Odin Mine

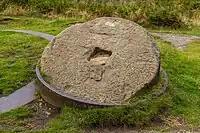
The crushing wheel

Odin Mine is a disused lead mine in the Peak District National Park, situated at grid reference . It lies on a site of 25 hectares near the village of Castleton, England. It is the oldest documented mine in Derbyshire and is thought to be one of the oldest lead mines in England. The mine is a Scheduled Ancient Monument and has biological and geological significance within the Castleton Site of Special Scientific Interest.